Gohain Kamal Ali

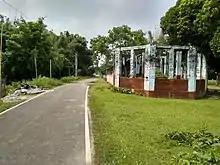
A section of Gohain Kamal Ali today

Gohain Kamal Ali was an embanked road that connected the capital of the Koch dynasty, Cooch Behar in North Bengal to the heart of Agomani in Dhubri and Narayanpur in Lakhimpur district in Assam, and ran along the foot of the Bhutan hills and the Dafla (Nishi) hills. This was constructed under the supervision of Gohain Kamal, the step-brother of the king, Nara Narayan and was completed in 1547. This was the road that the Koch general Chilarai used soon after for his invasion of the Ahom kingdom, and attacked the Ahom fort at Pichala, which was not a success, but a later movement in 1562 was greatly successful.